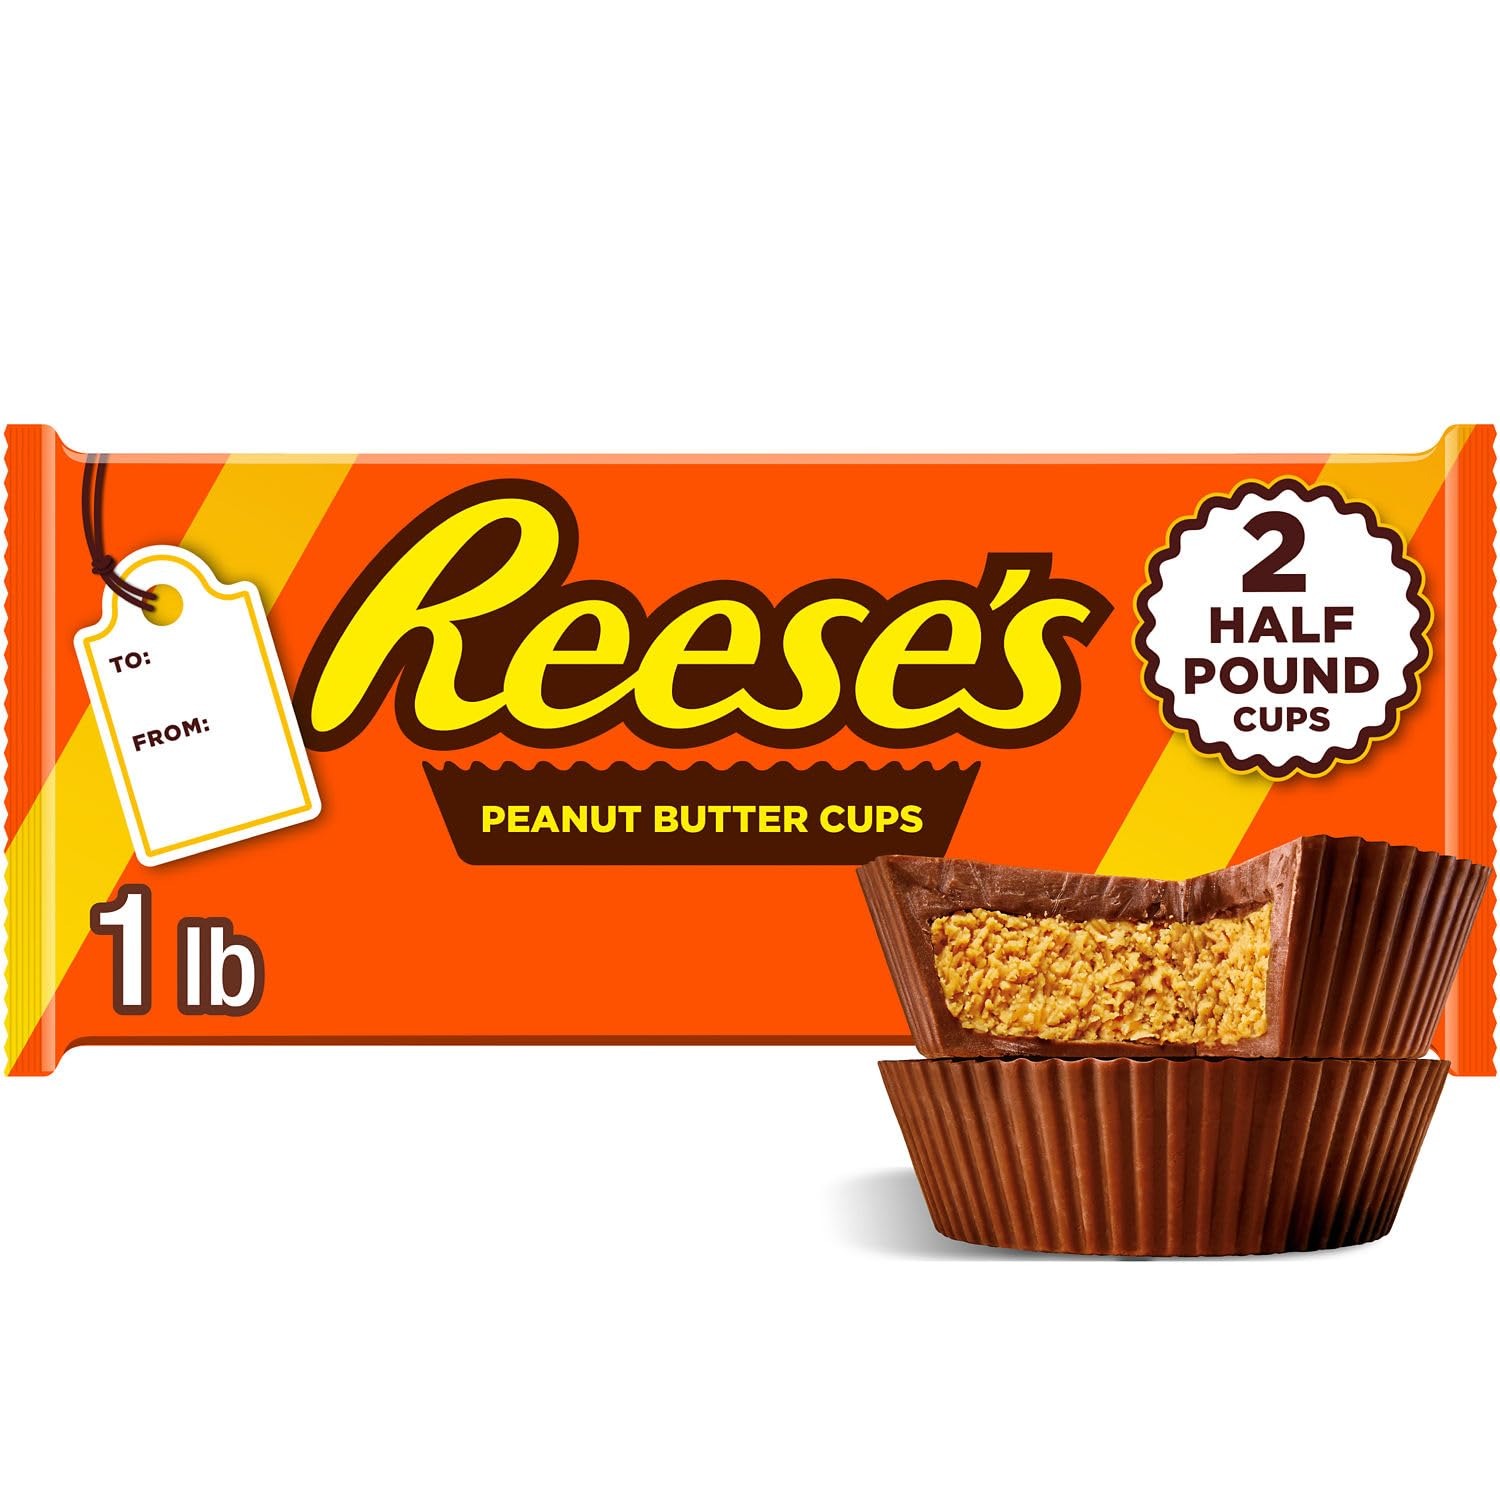
Item Name: REESE'S Milk Chocolate Half-Pound Peanut Butter Cups, Candy Pack, 16 oz (2 Pieces)
Bullet Point 1: Contains one (1) 16-ounce, 2 half-pound pack of REESE'S Milk Chocolate Peanut Butter Cups Candy
Bullet Point 2: Enjoy REESE'S peanut butter covered in creamy milk chocolate when you need a big, bold, delicious snack at sporting events, game nights, parties or the movies
Bullet Point 3: Includes 2 half-pound certified kosher peanut butter chocolate candies in a 2-pack
Bullet Point 4: Use REESE'S candy for filling birthday gift bags and school lunch boxes or bridal and baby shower candy dishes
Bullet Point 5: Share the unforgettable combination of milk chocolate and rich peanut butter cups when you need a sweet Halloween, Christmas, Valentine's Day or Easter treat
Bullet Point 6: World's Largest Reese's Peanut Butter Cups make the perfect holiday gift for any candy lover!
Bullet Point 7: Hershey's Milk Chocolate and peanut butter
Bullet Point 8: A unique gift idea
Bullet Point 9: A kosher candy
Bullet Point 10: Includes two 8-Ounce Reese's Peanut Butter Cups Candy (1-Pound Package)
Value: 16.0
Unit: Ounce

Price: 7.98